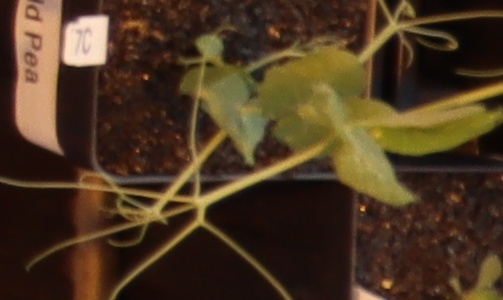
Label: Field Pea